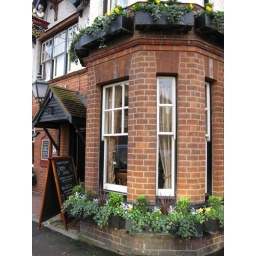
we ate at the table situated in this window box